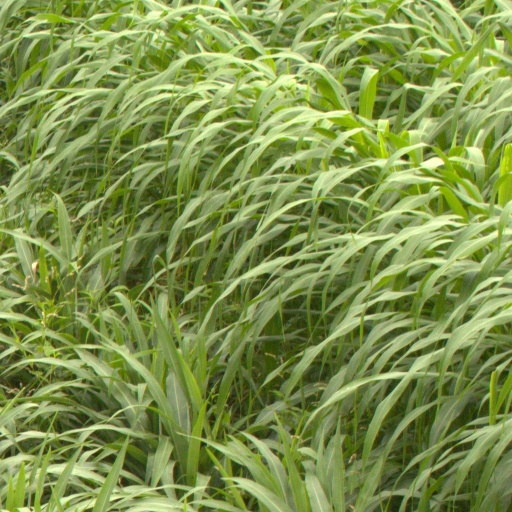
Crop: sorghum